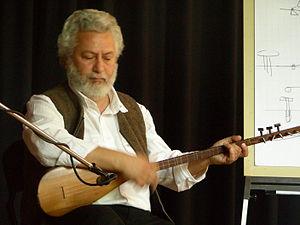
Erkan Oğur faisant une démonstration à Rotterdam, avril 2007.
Erkan Oğur est un musicien turc.